PlayStation Portable

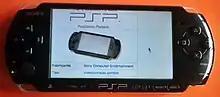
PSP 3000 navigating through Spanish Wikipedia

The PSP-3000 was released in North America on October 14, 2008, in Japan on , in Europe on , and in Australia on . In its first four days on sale in Japan, the PSP-3000 sold over 141,270 units, according to "Famitsu"; it sold 267,000 units during October.